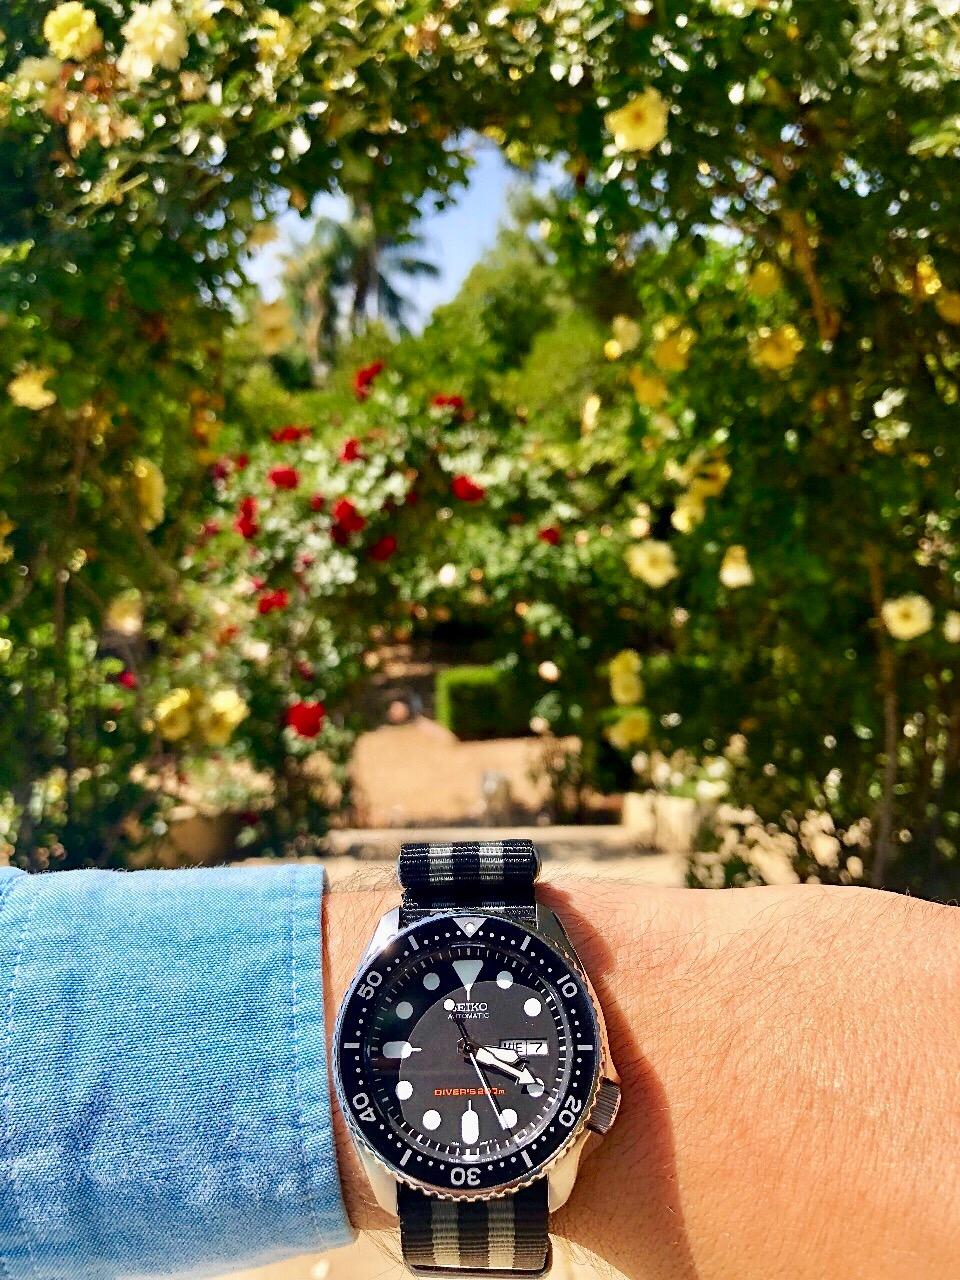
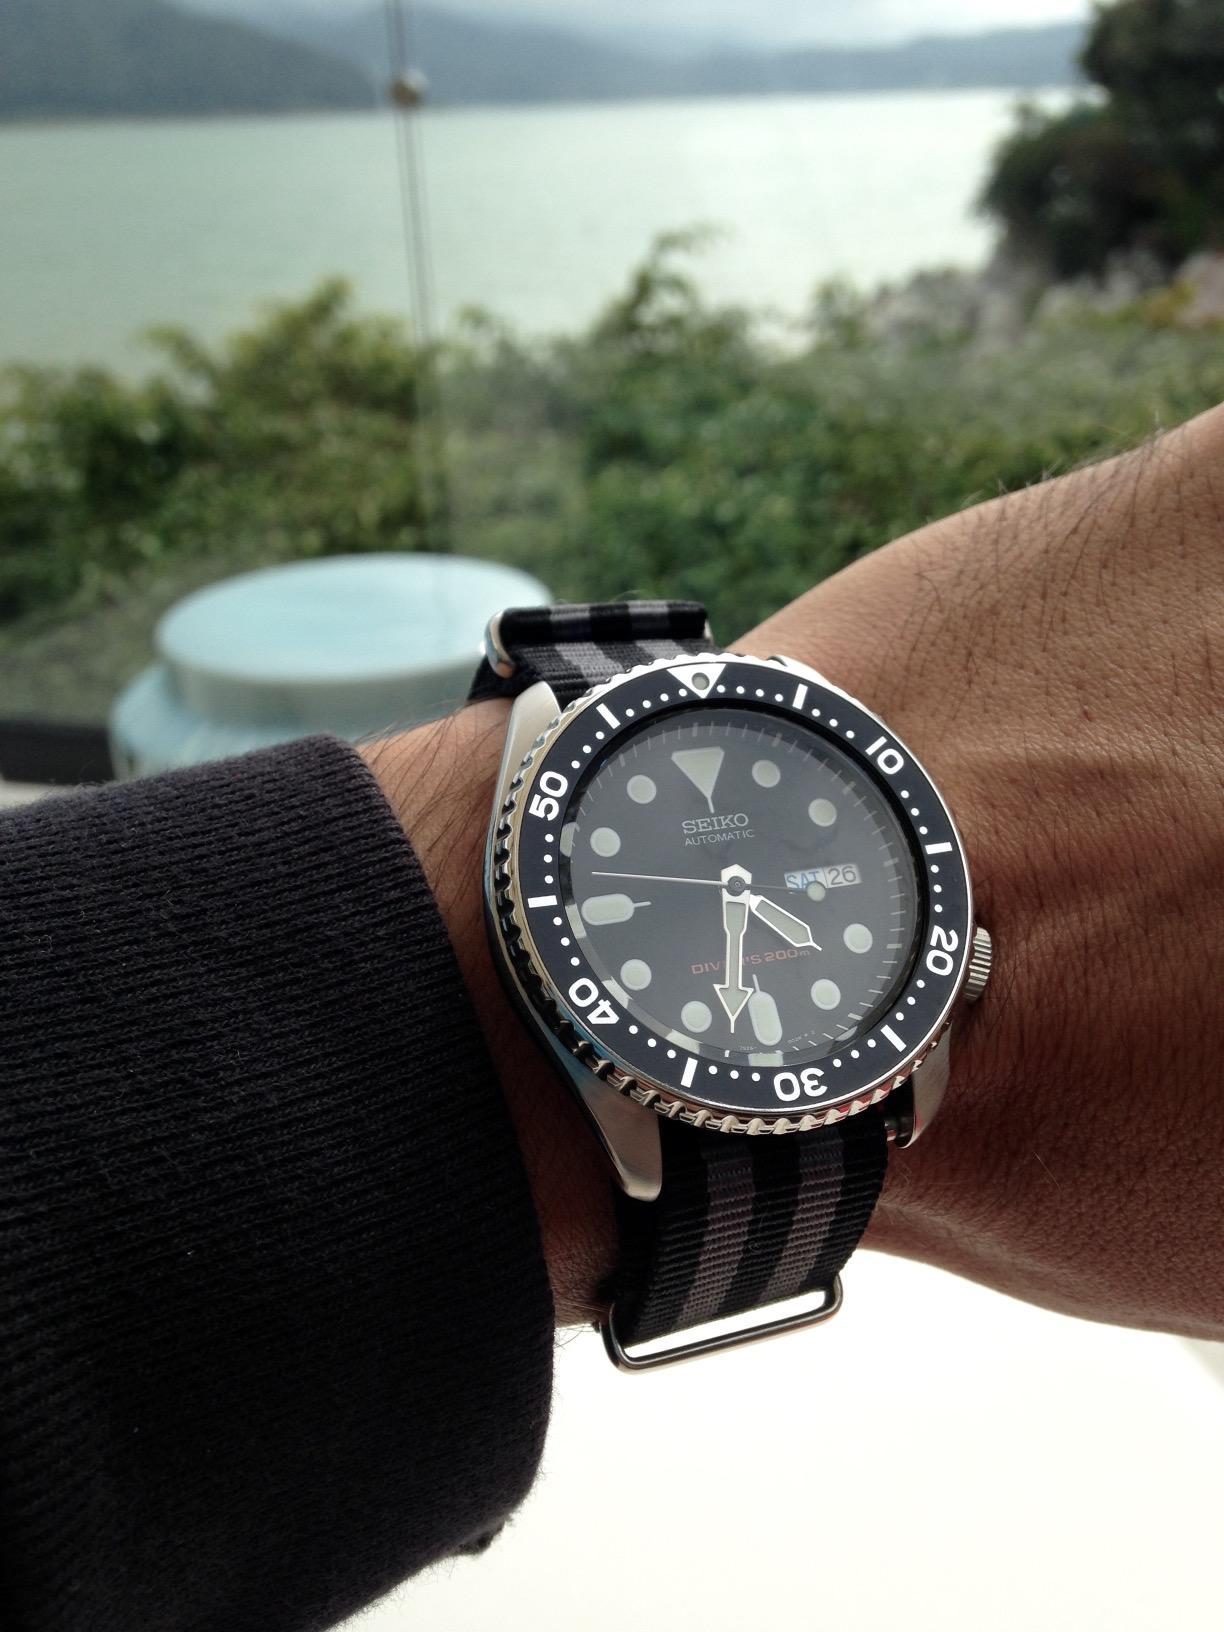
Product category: accessories_watch
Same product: yes